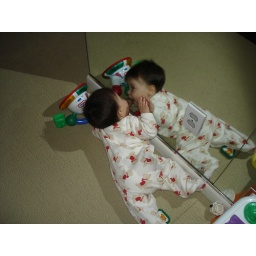
kissing the girl in the mirror